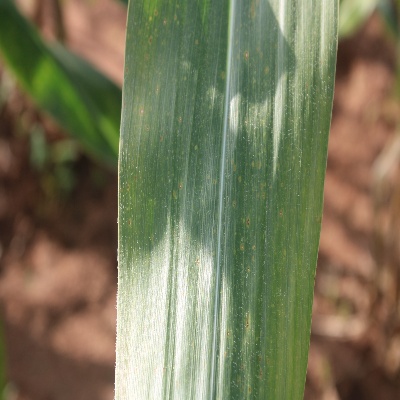
Crop: Maize
Condition: leaf spot